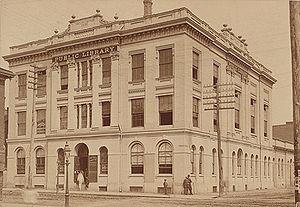
La succursale centrale de la Bibliothèque publique de Toronto en 1884.
La bibliothèque publique de Toronto est le plus grand système de bibliothèques publiques en Amérique du Nord. Il est situé dans la Ville de Toronto, en Ontario, Canada.